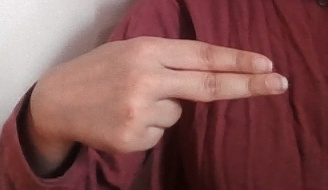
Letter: ain